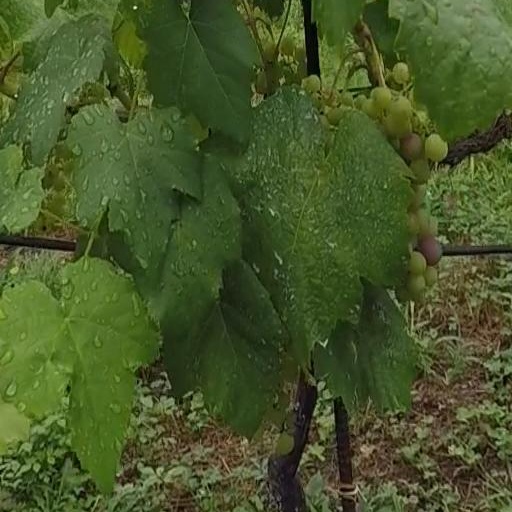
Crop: grape